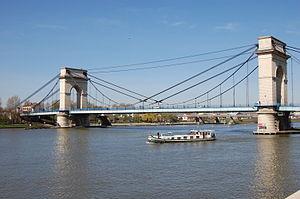
Cette liste contient les ponts présents sur la Seine et ses bras. Elle est donnée par département de l'aval du fleuve vers son amont et précise, après chaque pont, le nom des communes qu'elle relie, en commençant par celle située sur la rive gauche du fleuve.
Le pont du Port-à-l'Anglais est un pont suspendu entre Alfortville et Vitry-sur-Seine utilisé par les voitures et les piétons pour franchir la Seine. Le pont est situé sur la route départementale D148.
Cette liste des ponts les plus longs de France présente une liste de ponts de France possédant une portée supérieure à 100 mètres ou une longueur totale supérieure à 500 mètres.